Aker Brygge

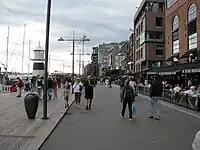
Tingvallakaia, gaten Stranden, September 2009

Aker Brygge is located just west of downtown on the westside of Pipervika, an arm of the Oslofjord, on the former shipyard of Akers Mekaniske Verksted, which ceased operations in 1982. Prior to the establishment of the shipyard in 1854, the area was known as Holmen. It was then an old yard where some minor industrial activity and a suburban establishment grew in the early 19th century.